1982 Asian Games medal table

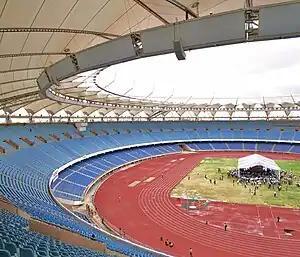
Jawaharlal Nehru Stadium as it appeared in July 2010, was the main venue for the 1982 Asiad.

The 1982 Asian Games (also known as the IX Asiad) was a multi-sport event held in Delhi, India, from 12 November to 4 December 1982. A total of 3,411 athletes from 33 National Olympic Committees (NOCs) participated in these games, competing in 147 events in 21 sports and 22 disciplines. The number of participating countries was the greatest in Asian Games history. Sport events of handball, equestrian, rowing and golf were included for the first time; while fencing and bowling were excluded. This medal table ranks the participating NOCs by the number of gold medals won by their athletes.